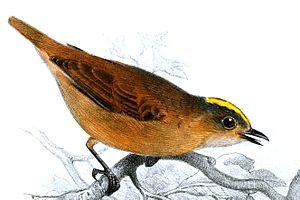
Neopipo est un genre monotypique de passereaux de la famille des Tyrannidés. Il se trouve à l'état naturel dans le Nord de l'Amérique du Sud.